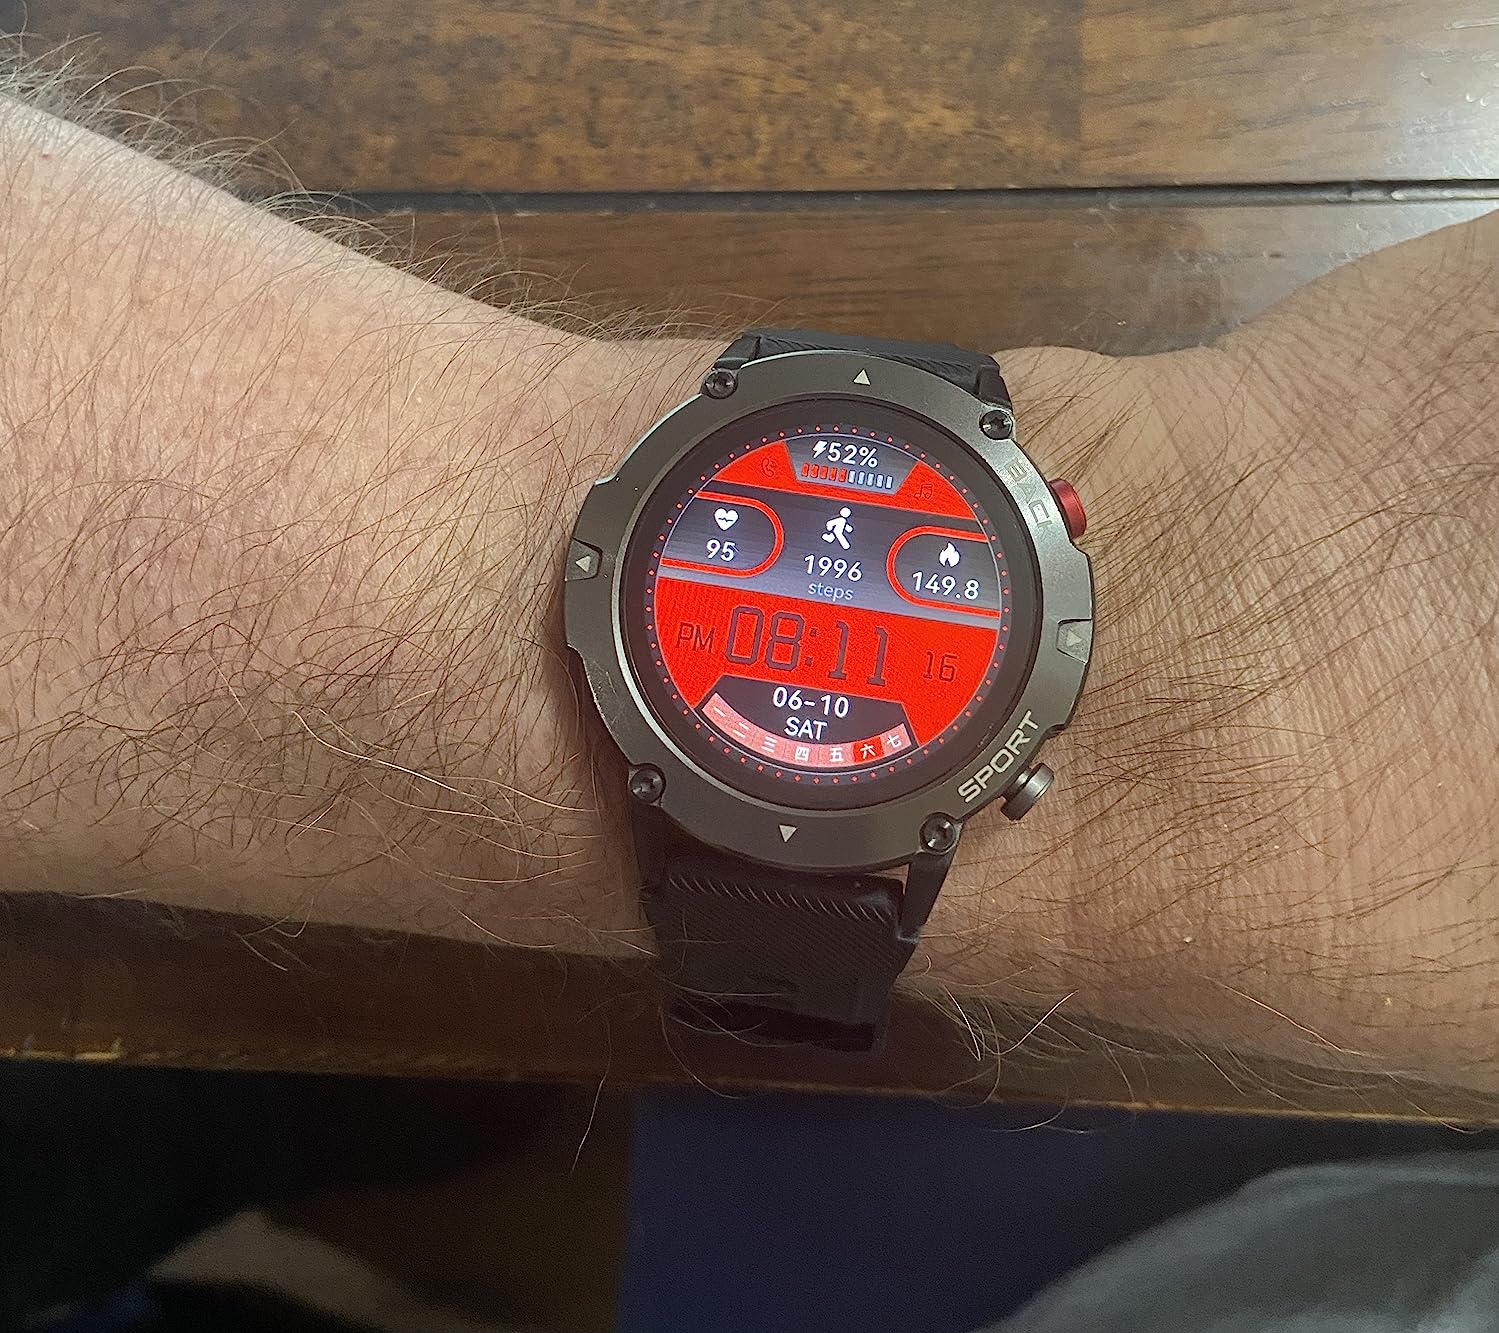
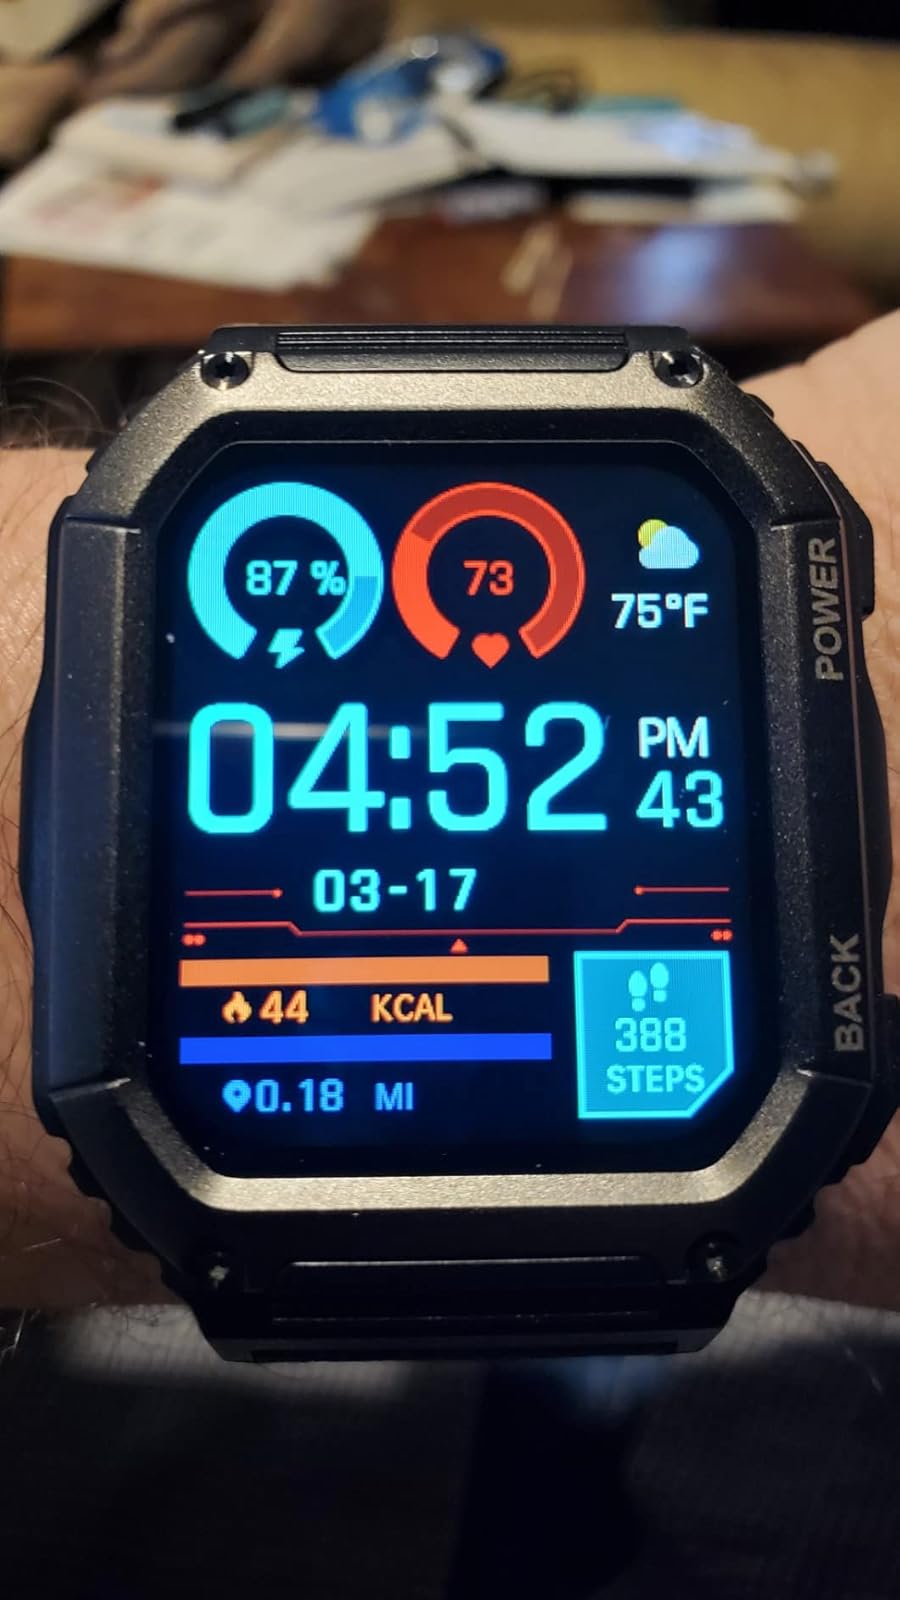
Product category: smartwatch
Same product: no